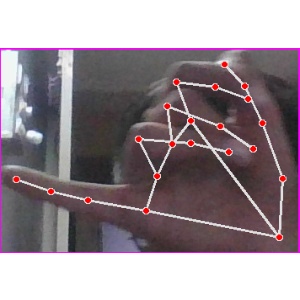
अक्षर: च